Falcon 1

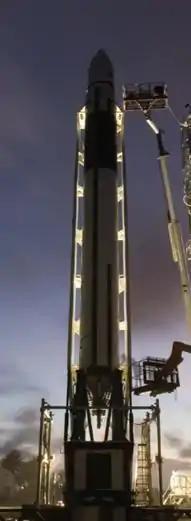
Falcon 1 first flight attempt with NASA partnership cargo at Omelek Island launchpad

All flights were launched from Kwajalein Atoll using the SpaceX launch facility on Omelek Island and range facilities of the Reagan Test Site.